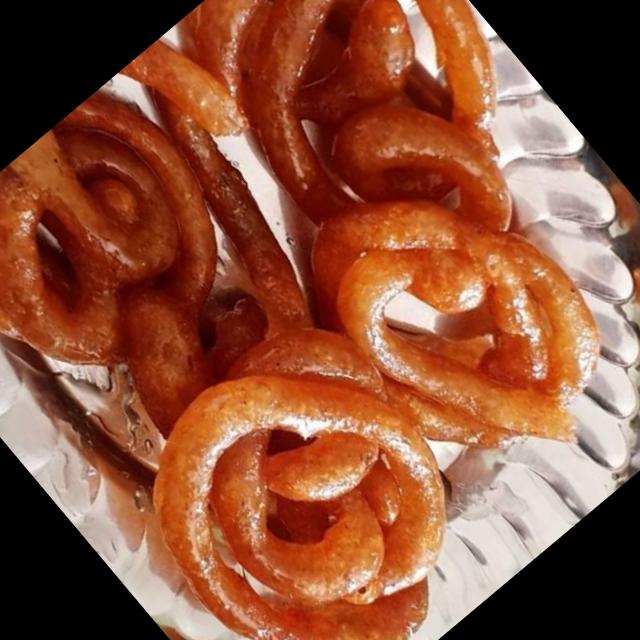
Dish: jalebi